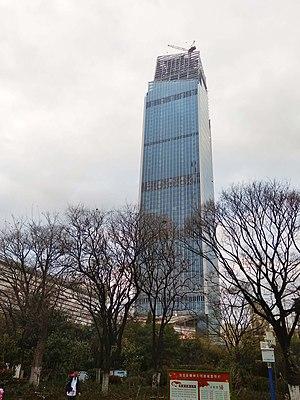
Le Spring City 66 est un gratte-ciel en construction à Kunming en Chine. Il s'élèvera à 349 mètres.